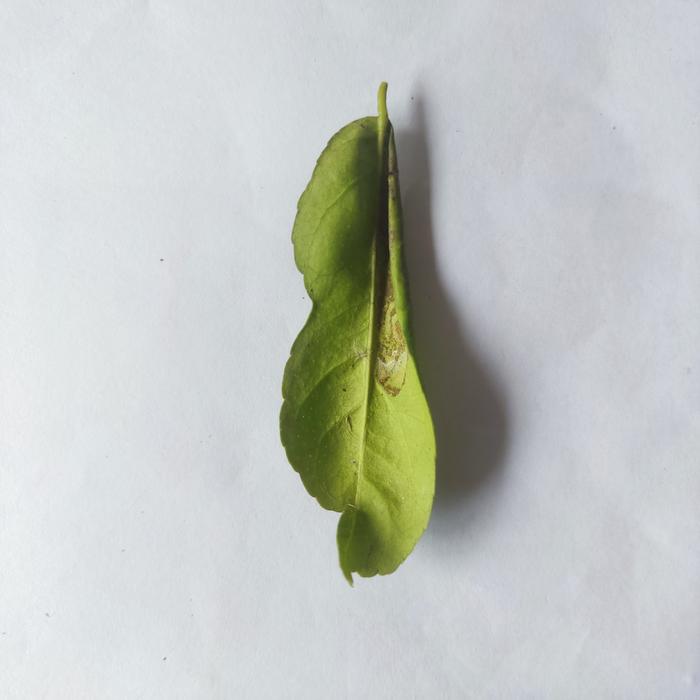
Crop: Lemon
Leaf condition: Leaf_Curl